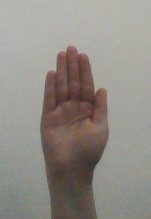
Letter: seen